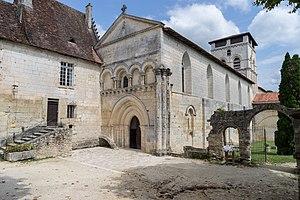
Abbaye de Chancelade
L'abbaye de Chancelade est une abbaye française de style roman située sur la commune de Chancelade, en Dordogne. Sa construction s'est étalée du Xᵉ au XIIᵉ siècle.